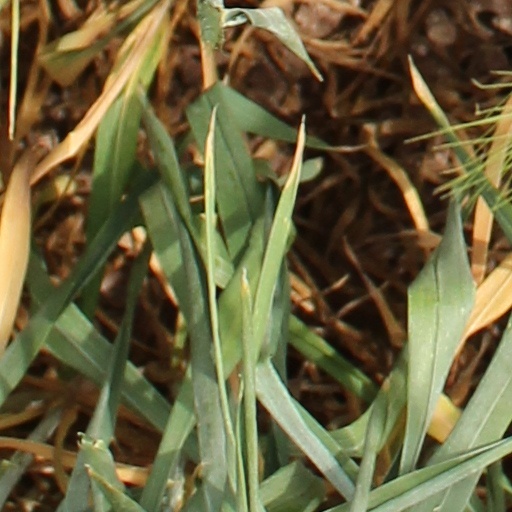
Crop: wheat